Washington Mystics

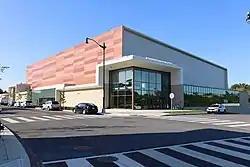
The Mystics moved to the Entertainment and Sports Arena in Southeast D.C. in 2019.

Meesseman returned in the 2019 WNBA season, and her return powered the Mystics towards achieving an unprecedented regular season record of 26–8, leading the entire league in total wins and losses and earning them the top spot in the playoffs. With a dogged determination to come back to the Finals and high hopes that a Finals title would at last be within their grasp, the Mystics began their playoff run skipping the two single-elimination rounds to a semifinal series against the Las Vegas Aces, just more than a year after Washington and Las Vegas's NHL teams, the Capitals and the Golden Knights, competed in the 2018 Stanley Cup Finals with the former emerging victorious. The Mystics held off the Aces on the first two home games for an insurmountable 2–0 series lead, before finishing them off in Game 4 after the Aces made a desperate bid to extend the series with a Game 3 defeat. The Mystics then returned to the Finals against the Connecticut Sun, a team that had the second-best record in the regular season that was no less hungry for a championship, having come a win short of one before. This time, the Mystics prevailed through five intense games, by winning the odd-numbered ones and losing the even-numbered ones, with the availability and health of playoffs MVP Elena Delle Donne becoming a crucial factor in the outcome. The Sun were able to tie the series twice by exploiting Donne's early exit in Game 2 due to a back injury, then drawing upon unrelenting resolve and willingness to learn from mistakes after a Game 3 loss to deny the Mystics an opportunity to close the series early on their home court. The Mystics finally earned their first-ever championship by erasing multiple deficits in the final tiebreaker game, before breaking through in the crucial final quarter to hold on to an 89–78 victory. Meesseman was honored as the Finals MVP.